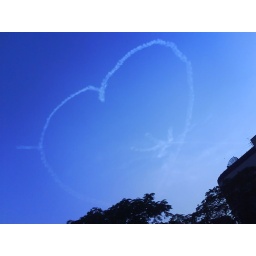
dubai air showtaken by me fel skool :Phl week ana walking w watching el sky 3shaan el air show :P